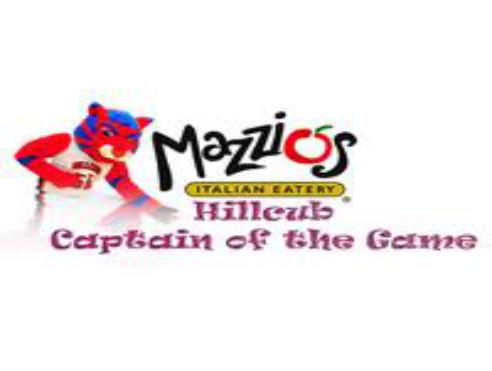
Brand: Mazzio's
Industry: Food